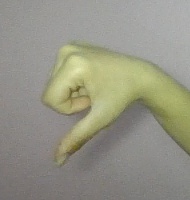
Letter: waw